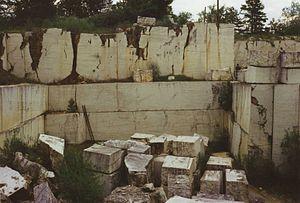
carrière de calcaire Kornárija (l'Istrie, Croatie) Русский: карьер известняке Корнария (Истрия, Хорватия)